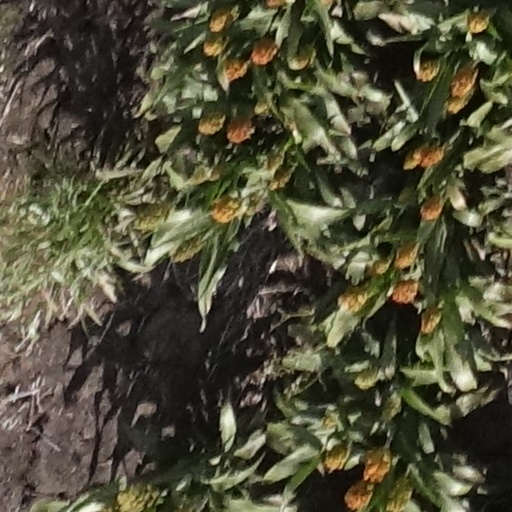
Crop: sorghum